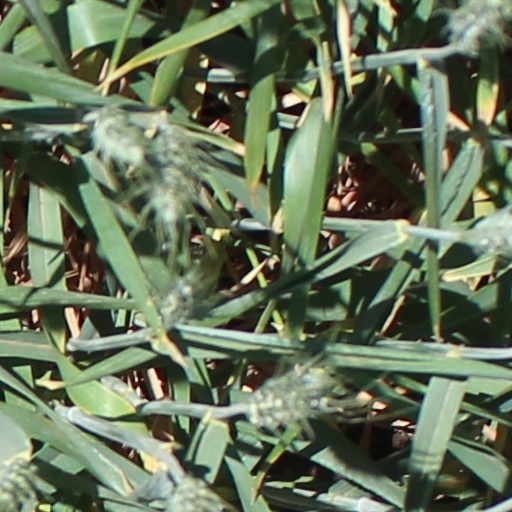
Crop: wheat